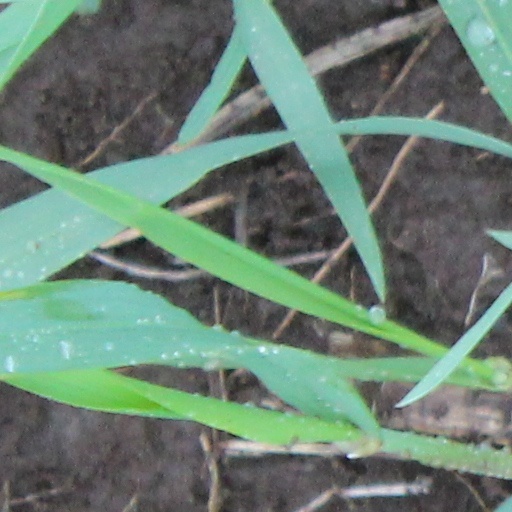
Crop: wheat